Answer in natural language. Considering the relative positions, is Window above or below Doorway? Choose between the following options: below or above
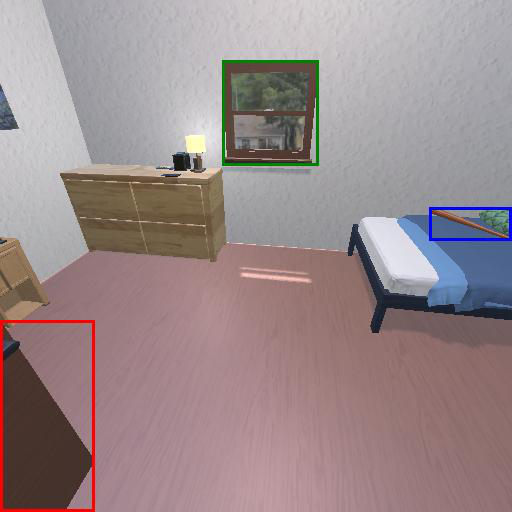
<answer>above</answer>